Eugene Dubnov

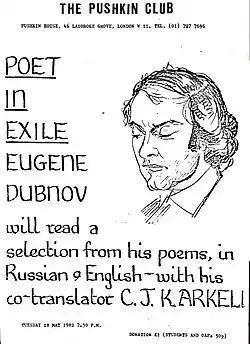

He also published his original and translated poems, novels and memoirs in numerous English language issues all over the world, among them, in "The Times Literary Supplement", "The Canadian Journal of Poetry and Critical Writings", "Poetry" (Chicago), "Chicago Review", "Yale Literary Magazine", "Poetry London", "The London Magazine", "North American Review", "Poetry Ireland Review", "New England Review", "Oxford Poetry", "Mid-American Review", "New Wales Reader", "Canadian Literature", "The Massachusetts Review" , "Poetry New Zealand", "Mississippi Review", "Westerly", "Chapman", "Mediterranean Poetry", "St. Petersburg Review", "The Jerusalem Post", "Grain", and others.